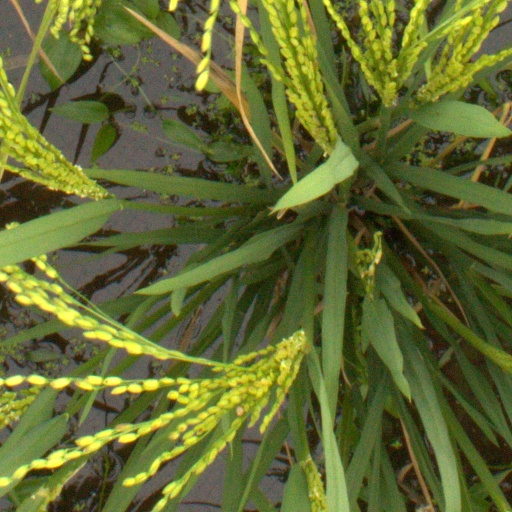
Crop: rice